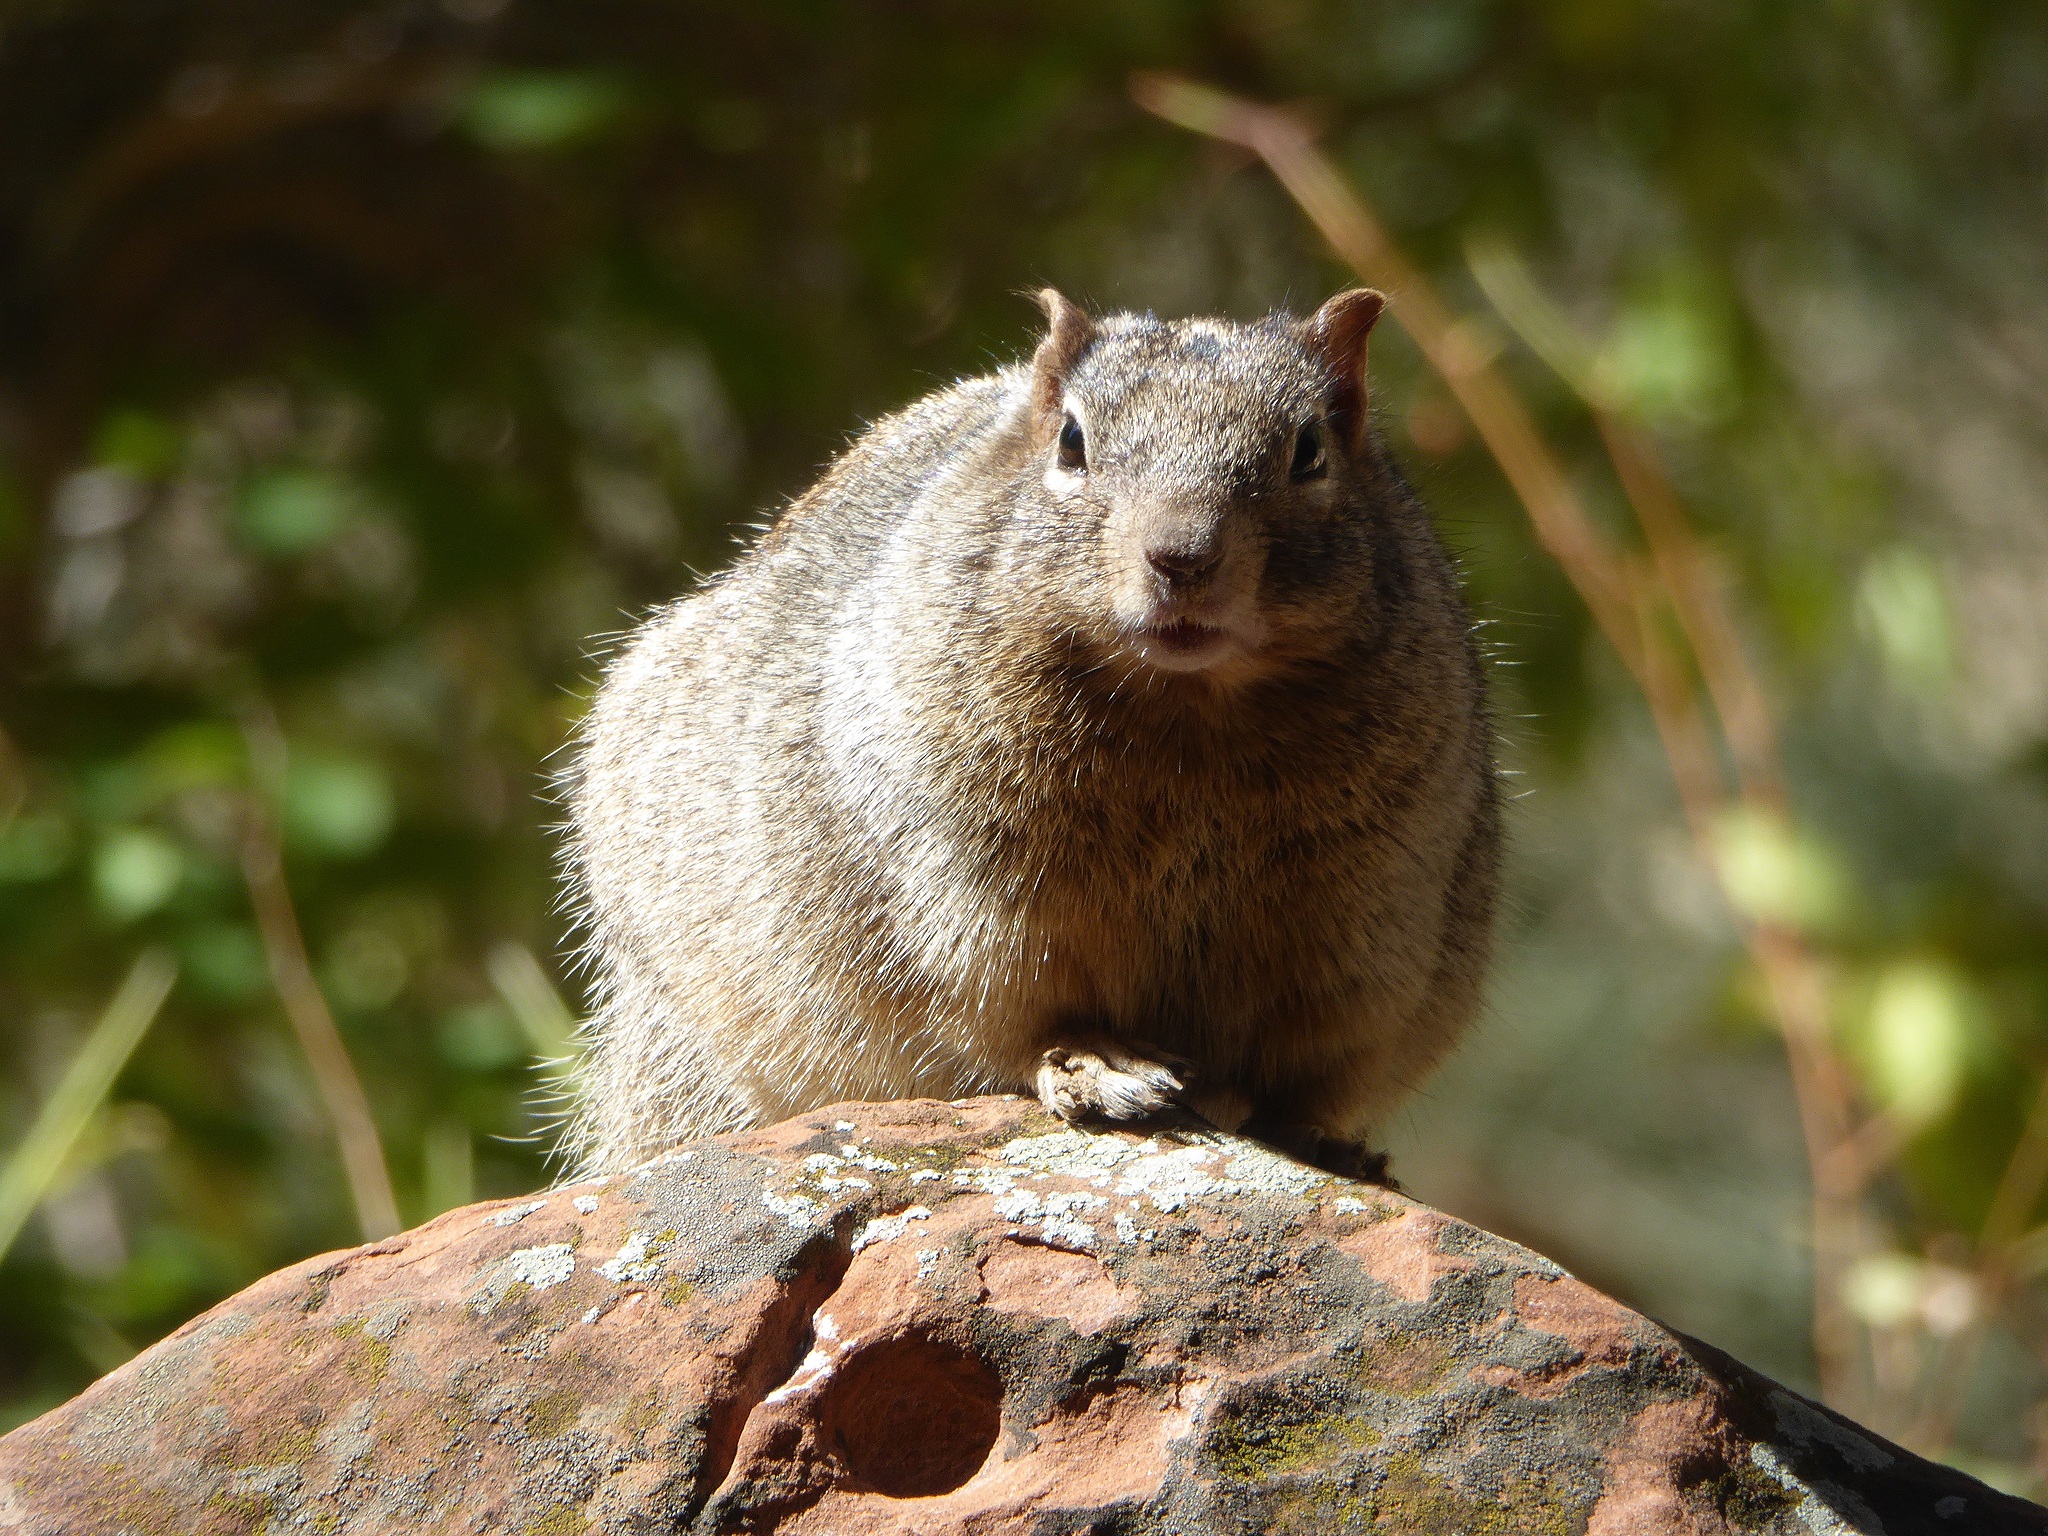
nature, rock, light, wildlife, shadow, usa, mammal, squirrel, croissant, rodent, national park, fauna, vertebrate, marmot, eye contact, fox squirrel